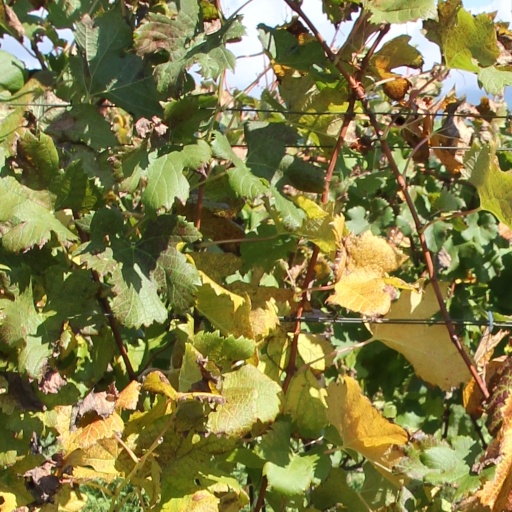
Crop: grape